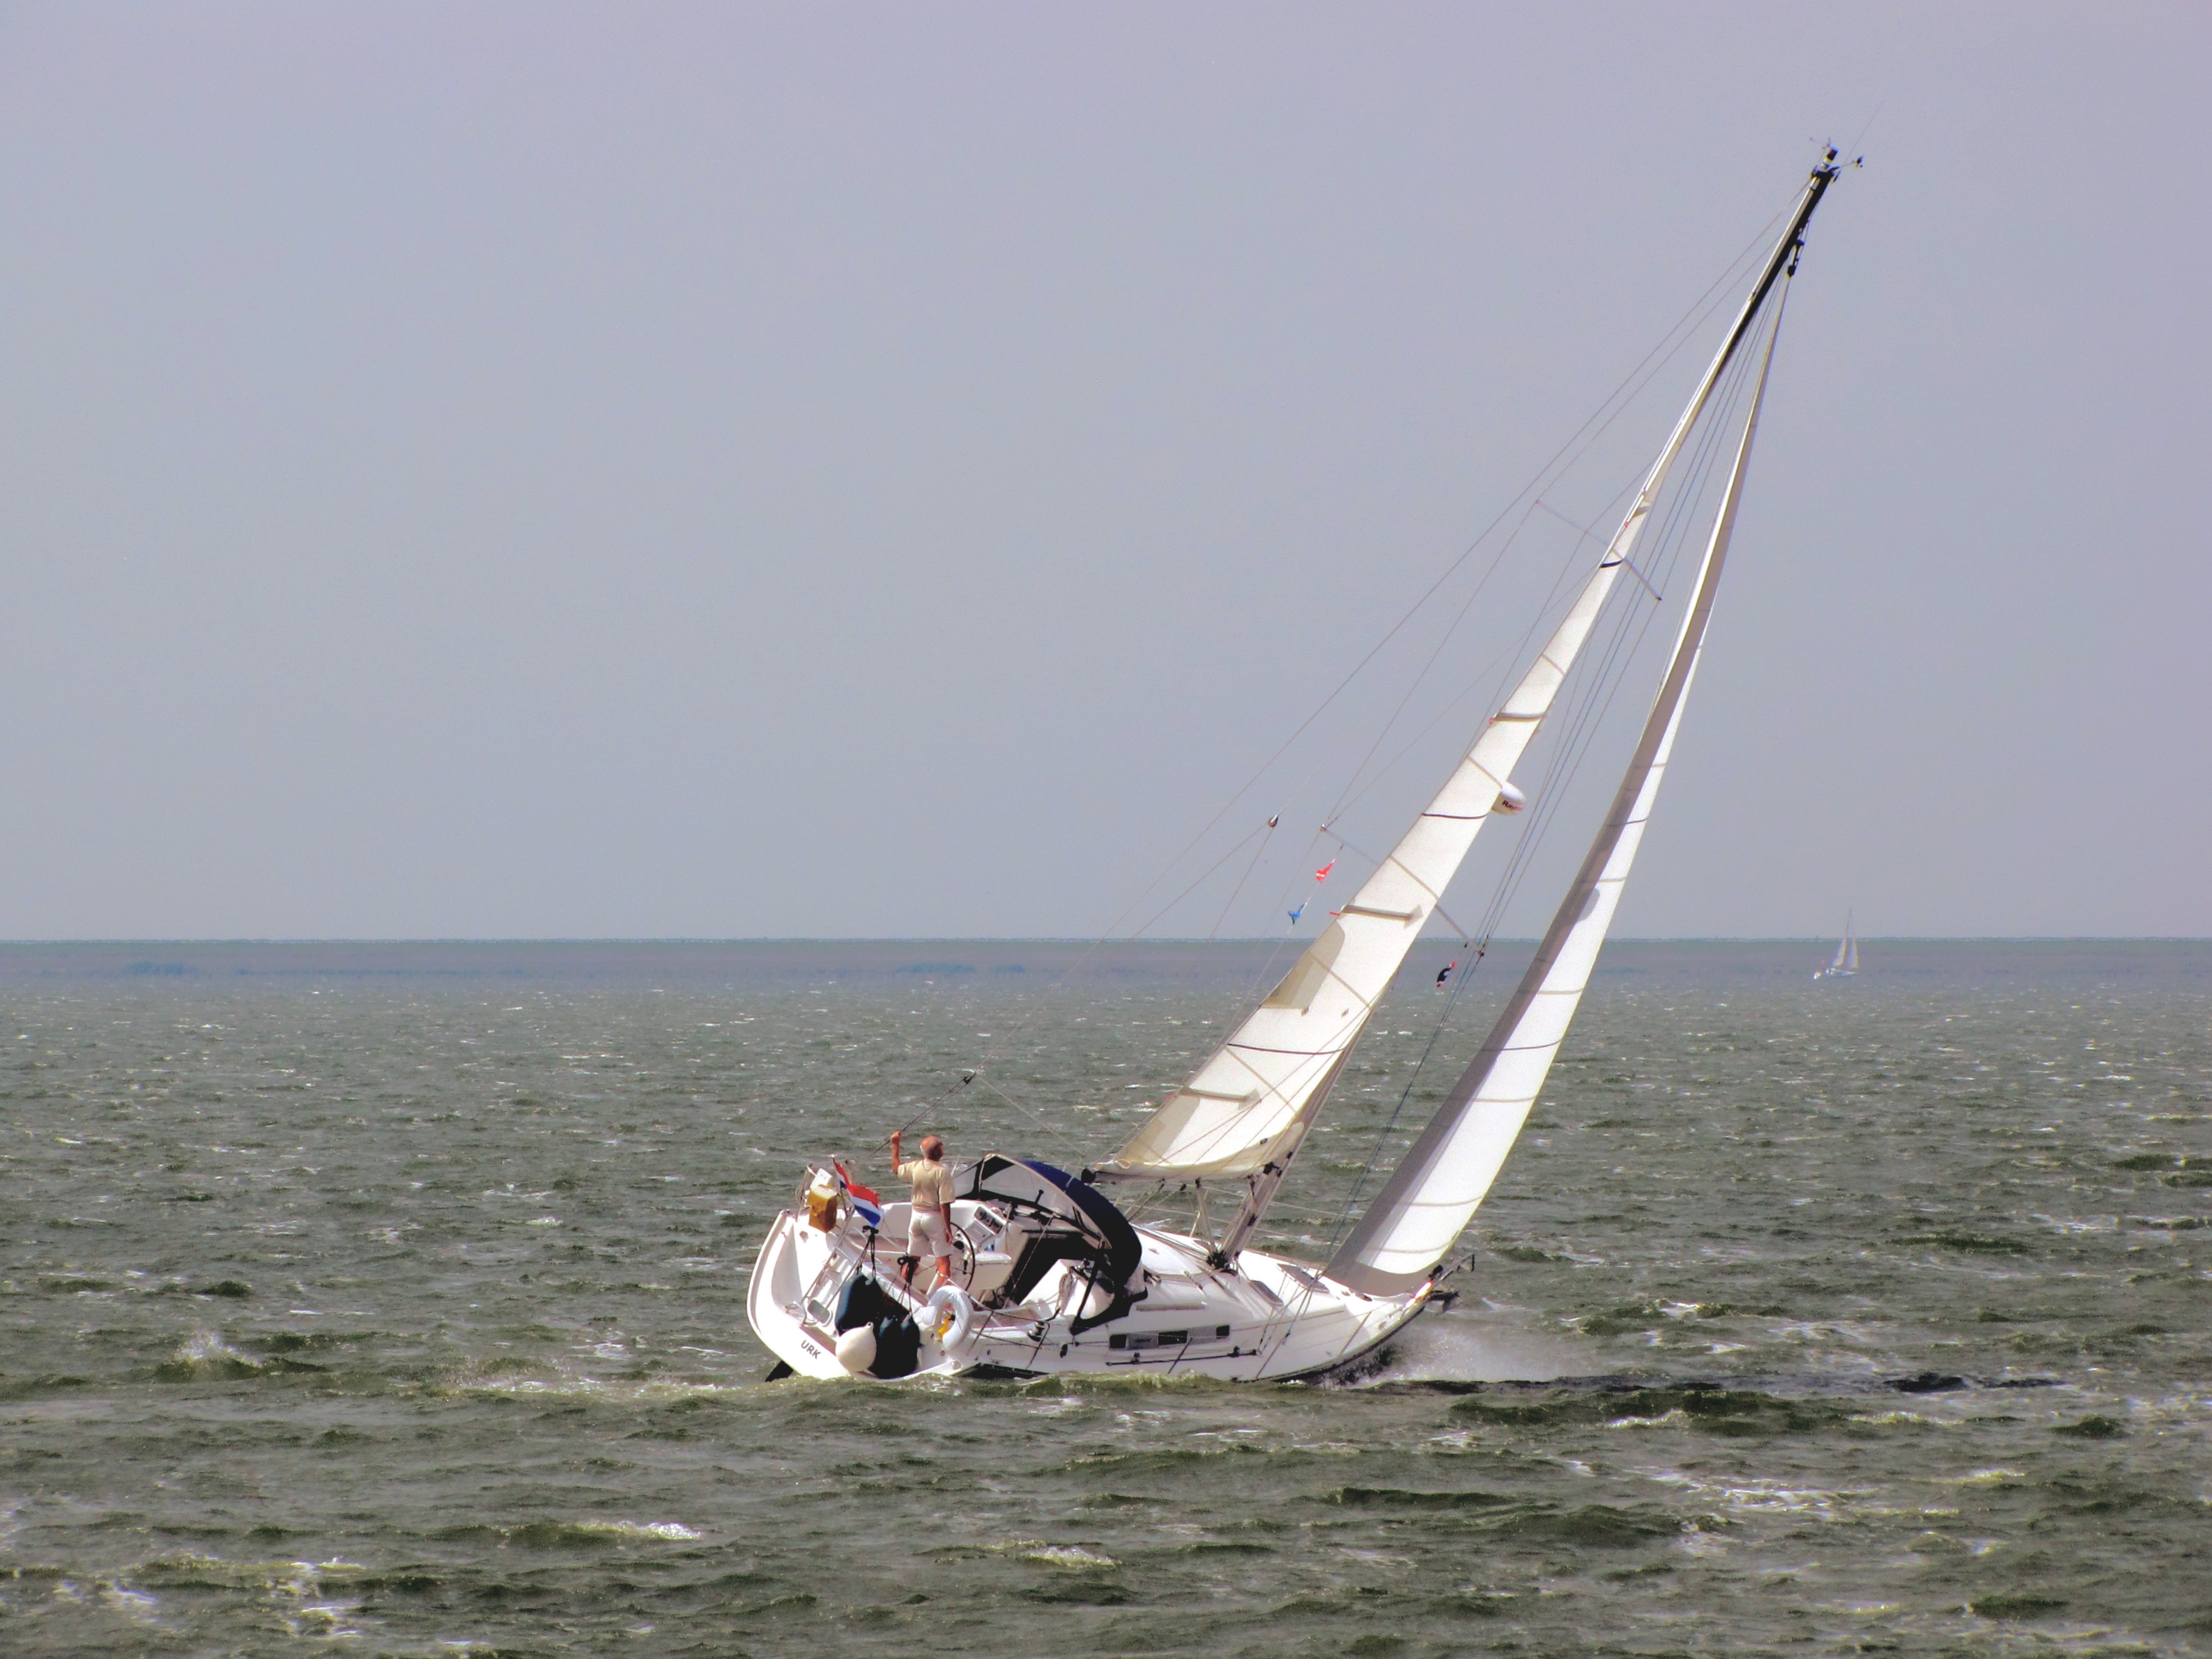
beach, sea, horizon, boat, wind, vehicle, sailing, sailboat, sports, windsurfing, sail, sailing boat, sailing ship, water sport, ijsselmeer, offing, wind and water, offshore sailing, solo sailor, windsports, wind wave, dinghy sailing